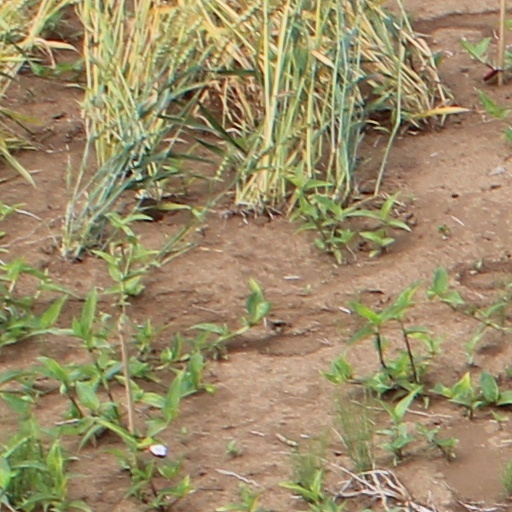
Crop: wheat